Maria Tuci

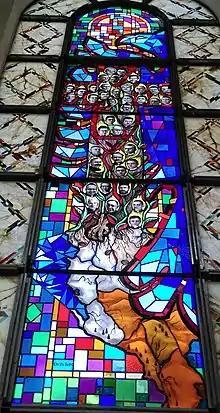
Stained glass depiction of Martyrs of Albania at the Cathedral of Saint Mother Teresa in Pristina.

On the 26th April 2016, Pope Francis had recognised her heroic act and awarded her with the Roman Catholic title venerable. On the 5th of November 2016, she was beatified by Pope Francis in a ceremony held at the Square of the Cathedral of Shën Shtjeftenit in Shkodër, Albania. The mass was conducted by Cardinal Angelo Amato. Her feast day is on the 24th of October, on the anniversary day of her death. She is nicknamed “"the modern Saint Agnes”"